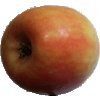
Label: apple_pink_lady